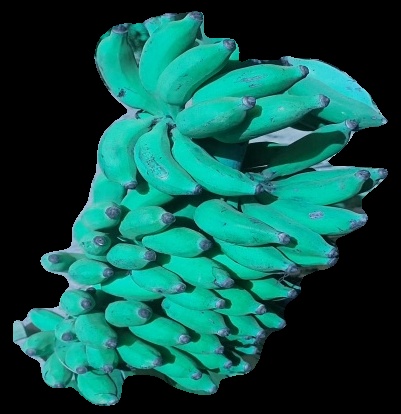
Variety: elakki-bale
Grade: grade3